Teatro Caupolicán

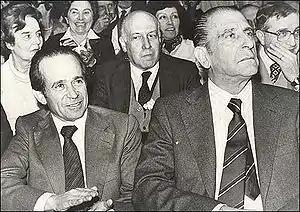
Zaldivar with Eduardo Frei Montalva voting "no" in the Chilean constitutional referendum of 1980 in the Teatro Caupolicán

The history of Teatro Caupolicán began in 1936, when the Caja de Empleados Públicos (or the resources for public employment), financed the construction of the location for large scale spectacles in Santiago.